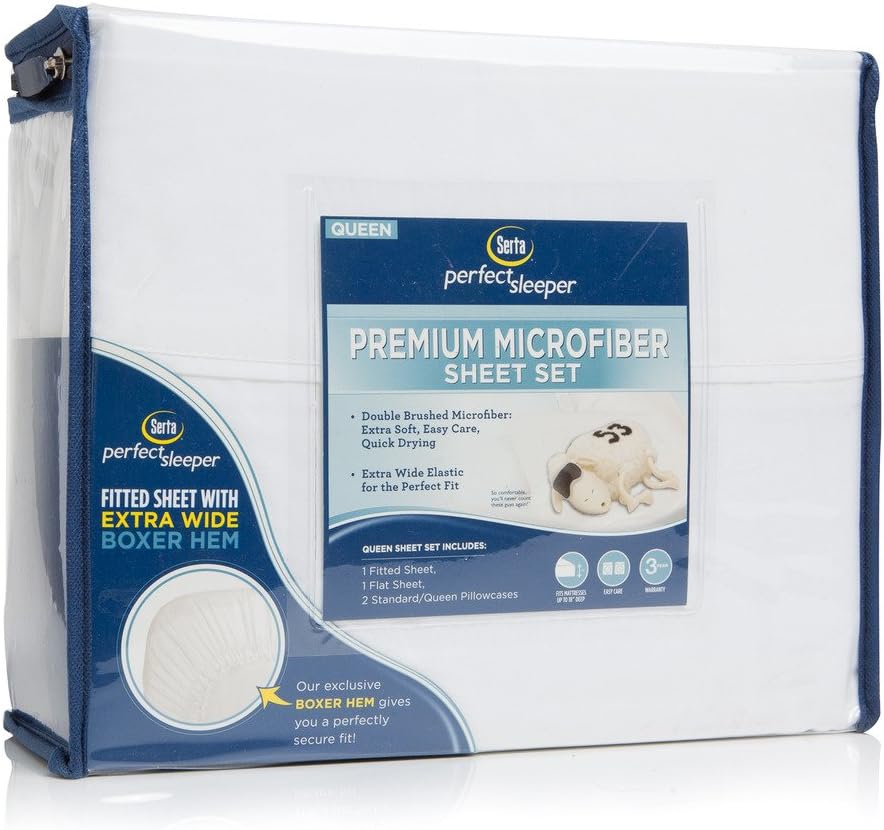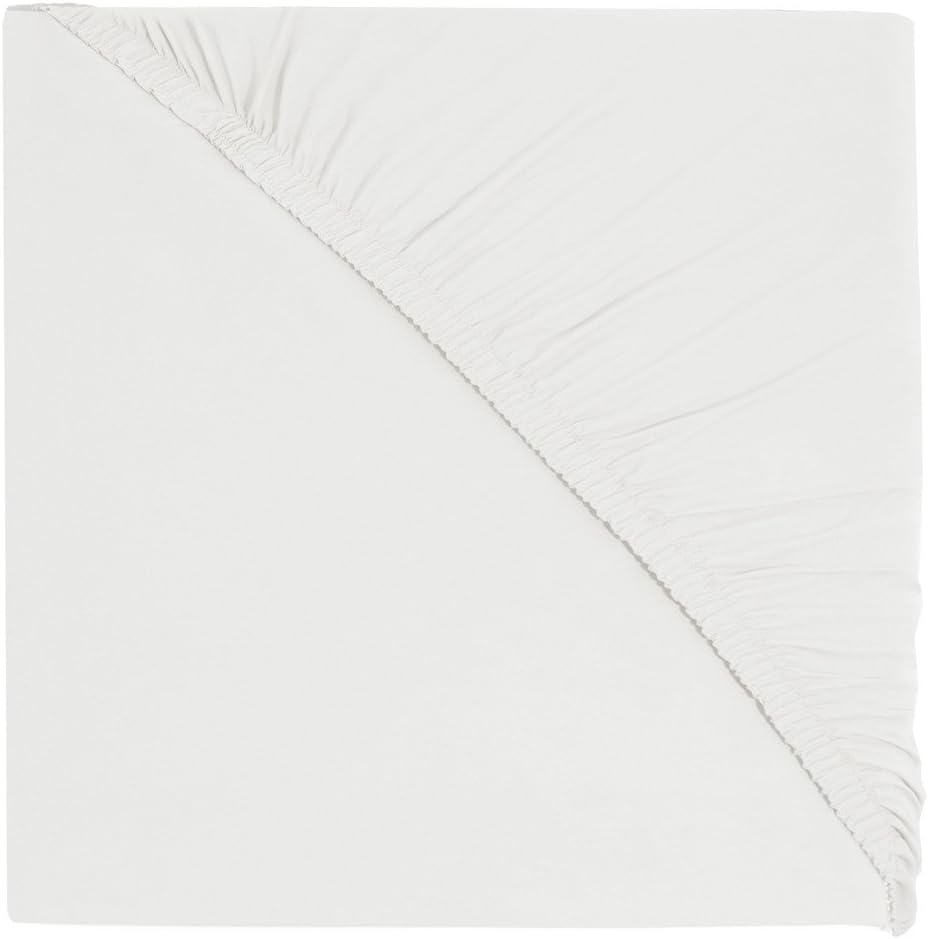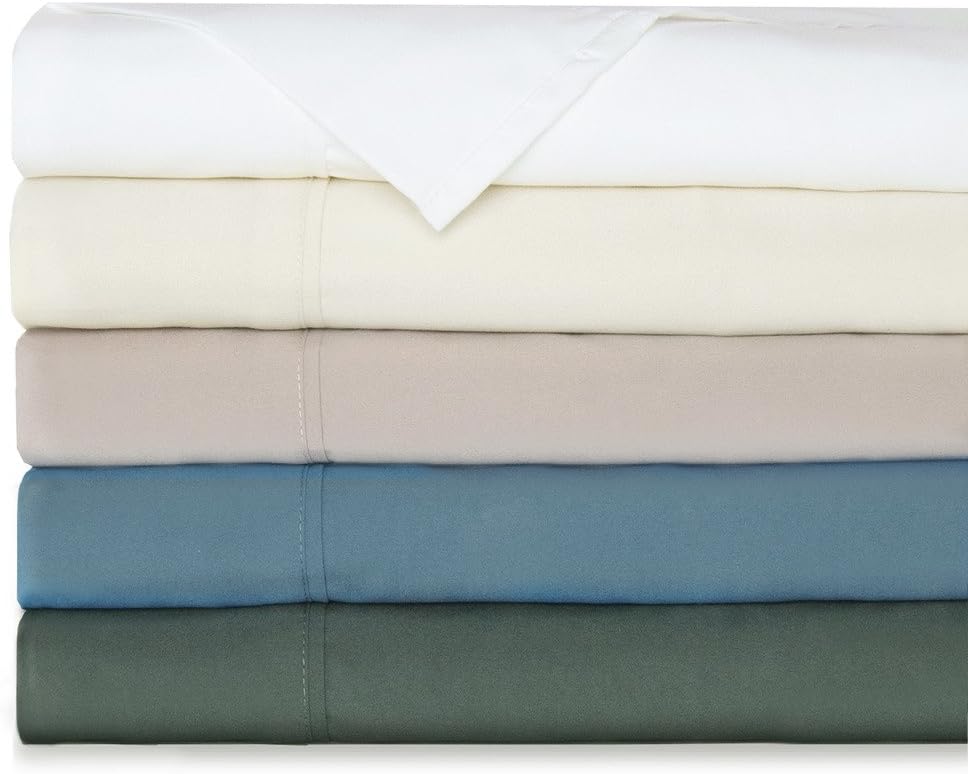
Serta® Perfect Sleeper Premium Microfiber Sheet Set - Twin, White
Category: Amazon Home
With a super-soft feel and extra-wide elastic fit, this premium sheet set is made of a durable, brushed polyester microfiber.
Features: Heavy, double-brushed 120 GSM microfiber | Twin set includes a 96 x 66 flat sheet, 39 x 75 x 13 inch fitted sheet, and one 21 x 30 inch pillowcase | Quick-drying material for fast turnover | Exclusive Boxer Hem secures to mattress | Neutral tones are easy to match to room décor